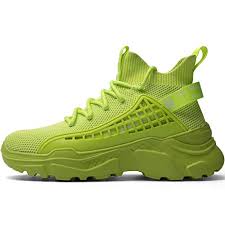
Label: Sneaker